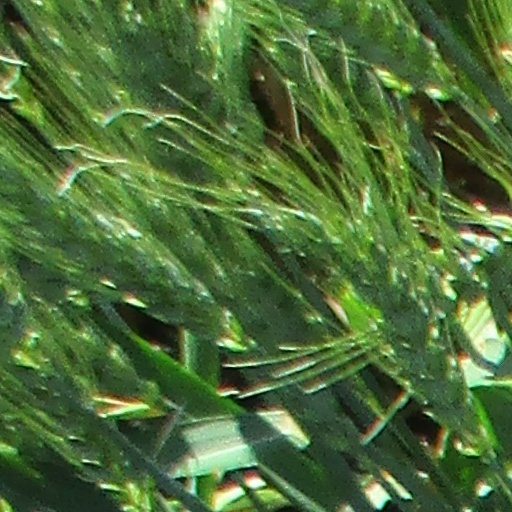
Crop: wheat